Figline Valdarno railway station

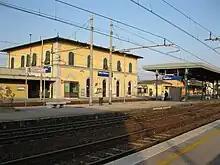

The station has four platforms with station-roofs, connected by a subway. Platform 1 is used for trains that terminate in Figline or interchanges. The trains going to Florence use platform 2 while platform 3 is used for trains going to Arezzo. Platform 4 is used for interregional trains towards Perugia, Foligno and Rome. The line on which the station is situated is electrified.